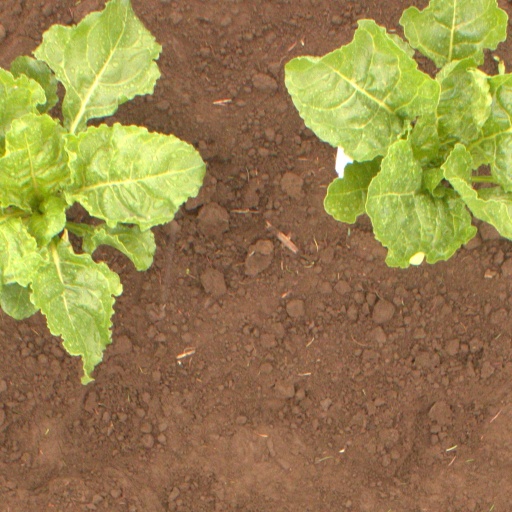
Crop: sugar beet